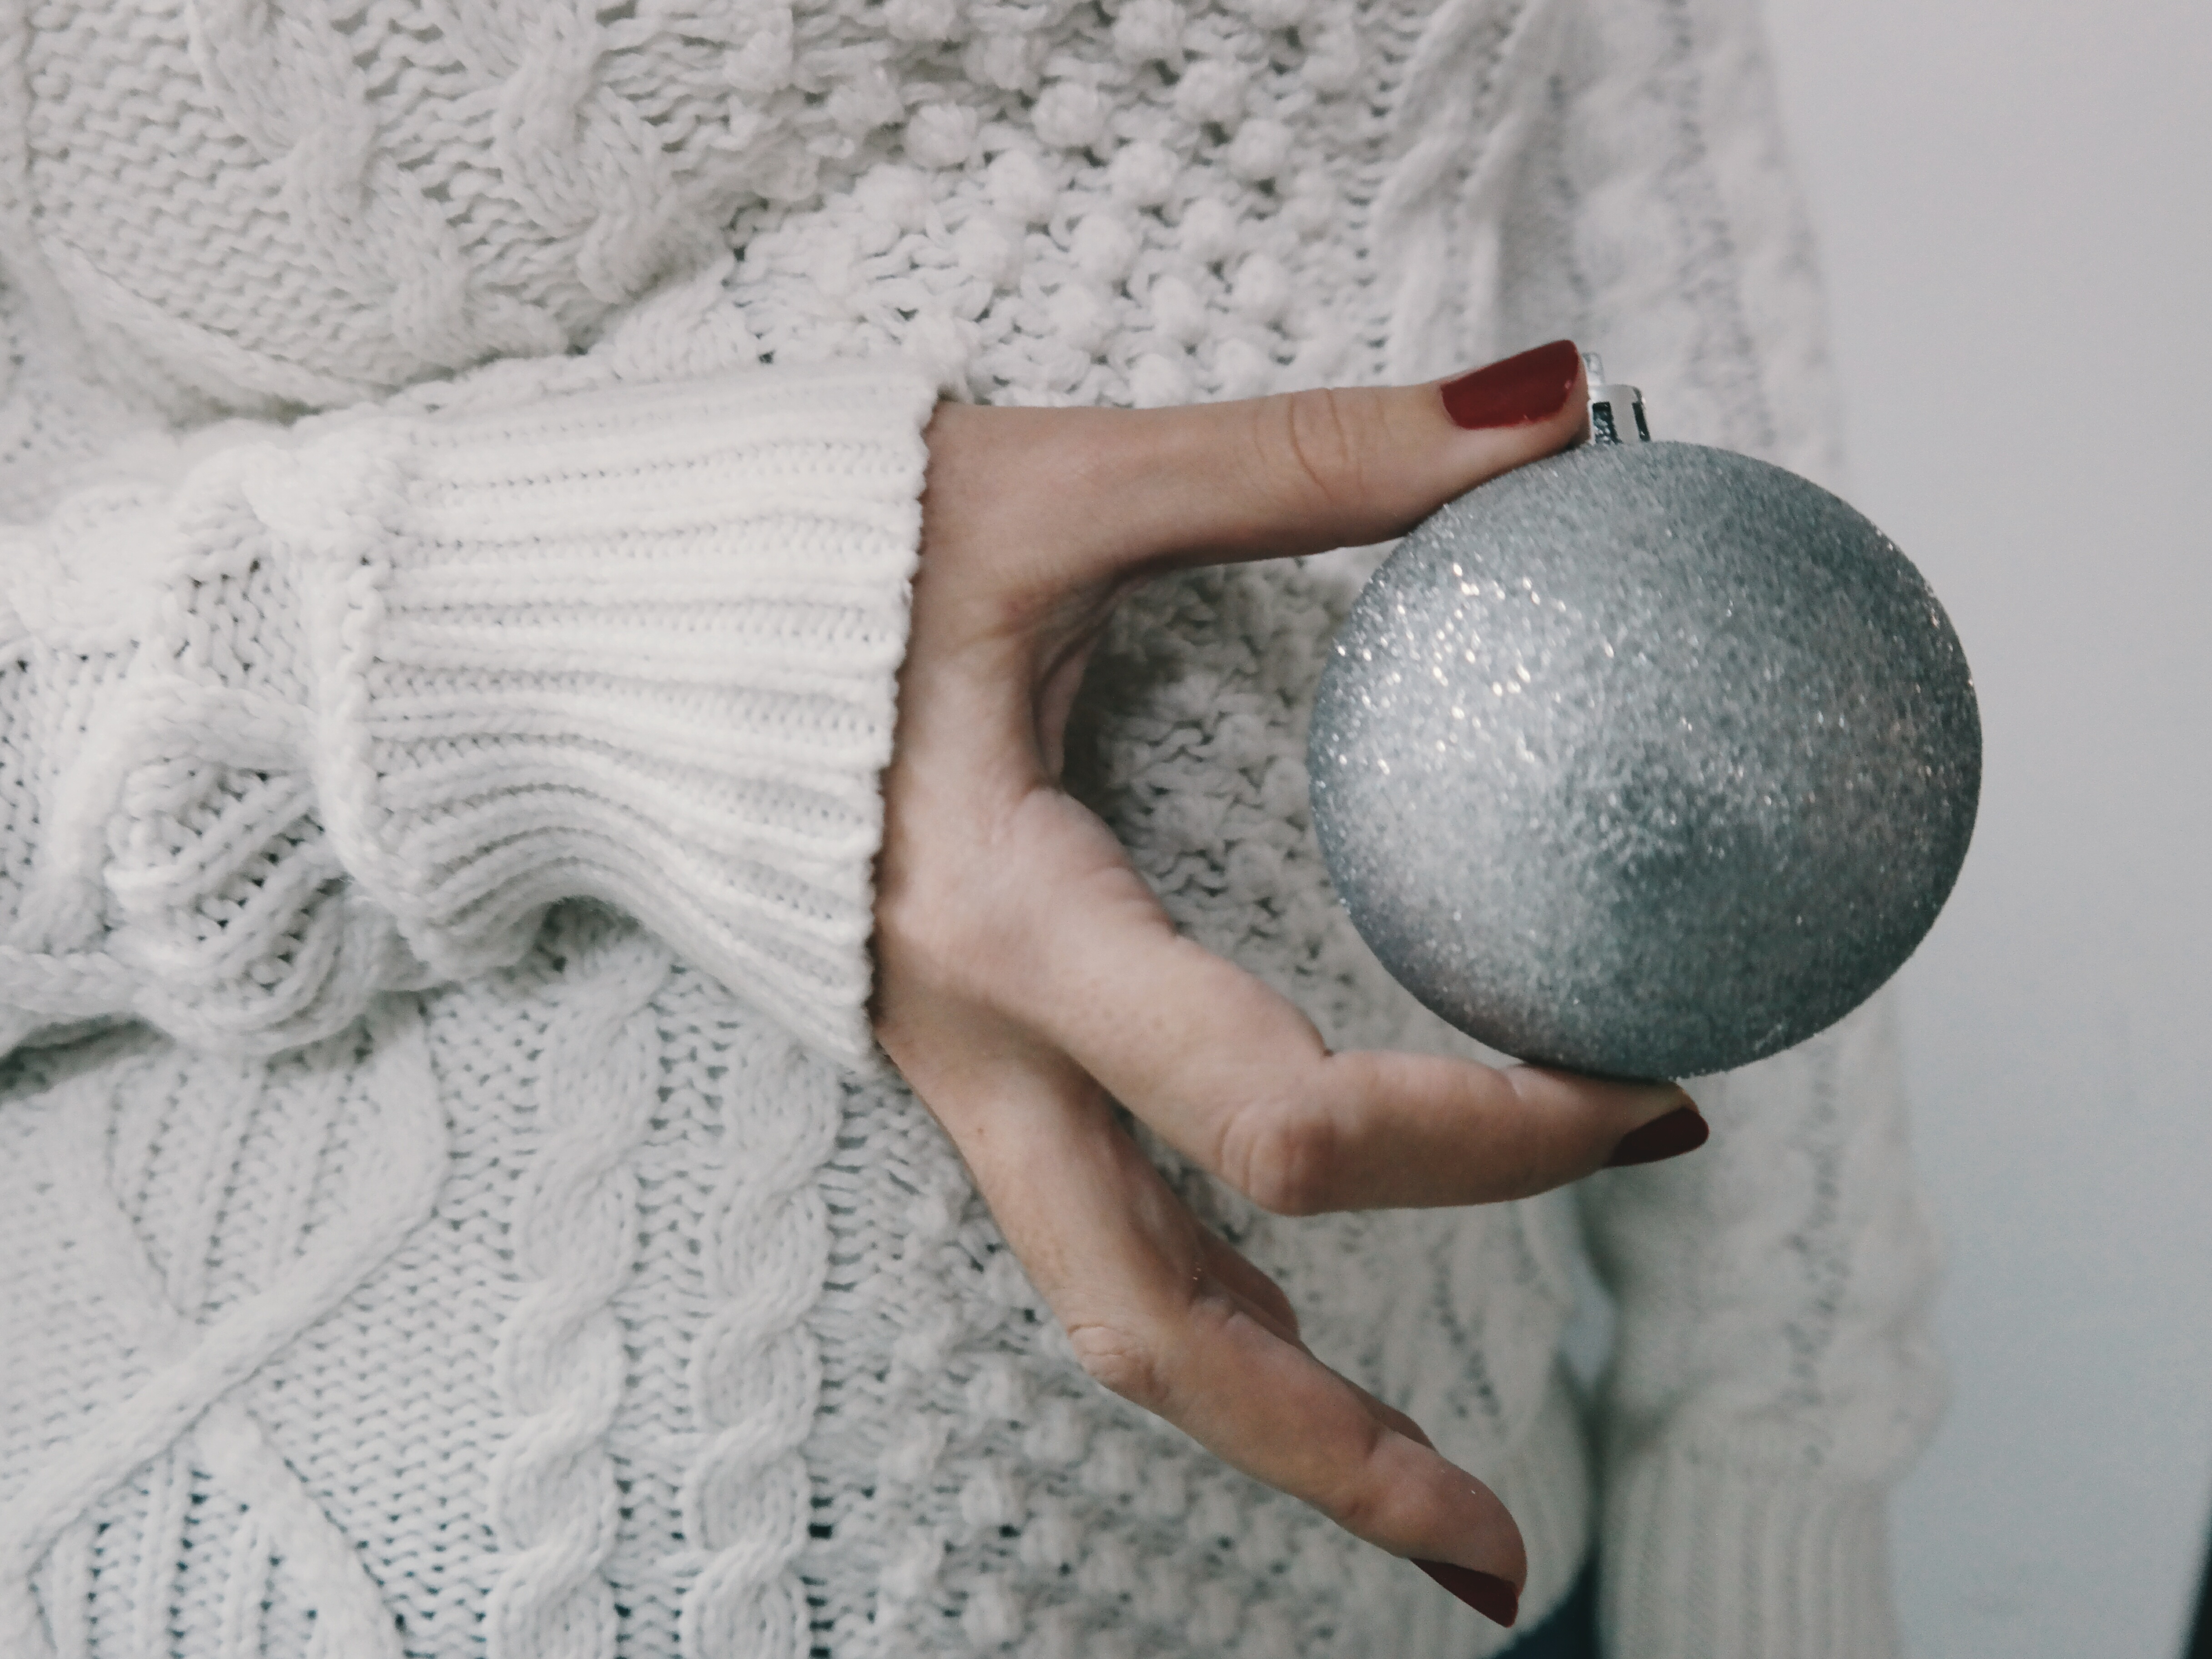
hand, finger, arm